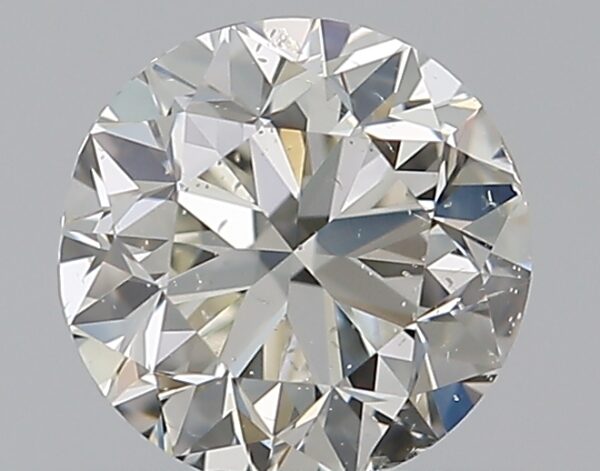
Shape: round
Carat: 0.5
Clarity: SI2
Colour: J
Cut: GD
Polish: EX
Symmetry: VG
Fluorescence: F
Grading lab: GIA
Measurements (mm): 4.86 x 4.9 x 3.21